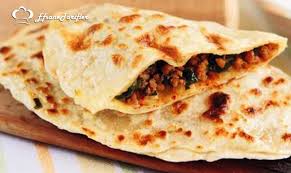
Yemek: gozleme